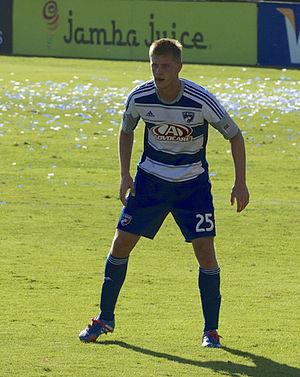
Walker Zimmerman est un joueur international américain de soccer né le 19 mai 1993 à Lawrenceville en Géorgie. Il joue au poste de défenseur central avec le Nashville SC en MLS.